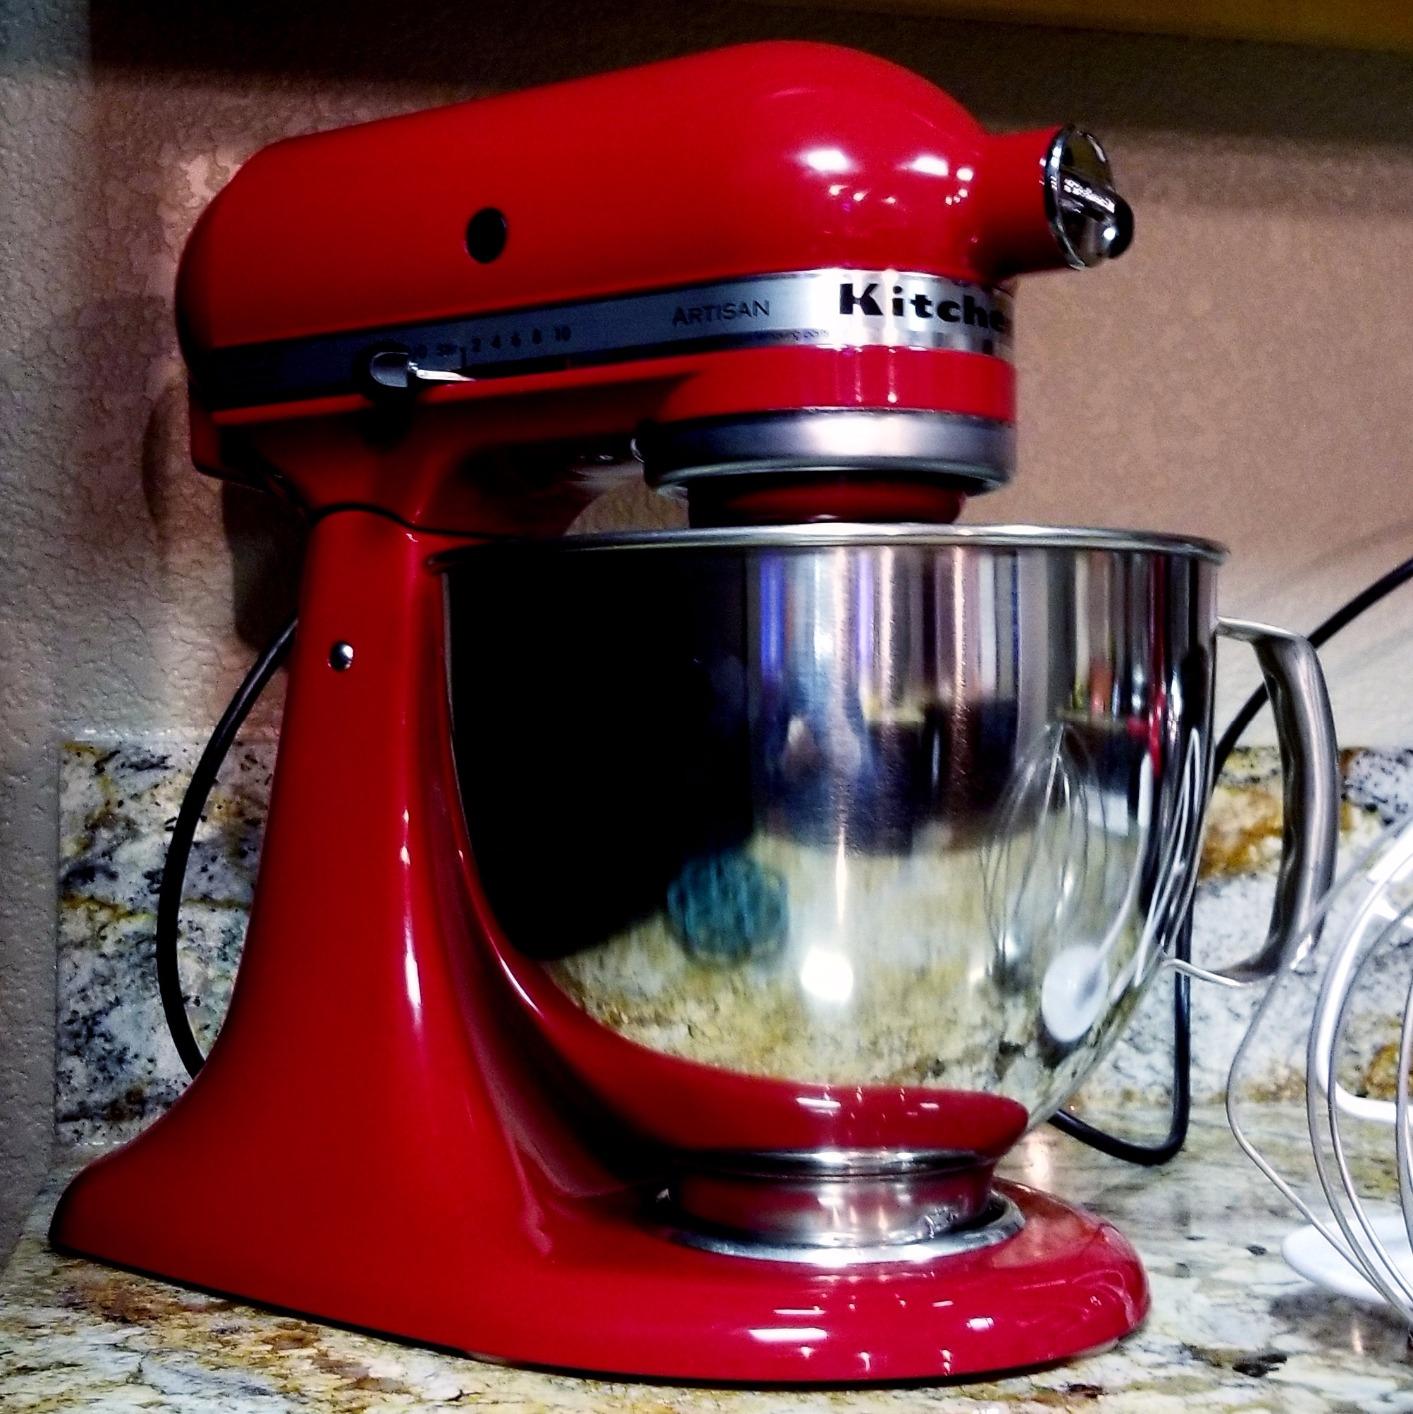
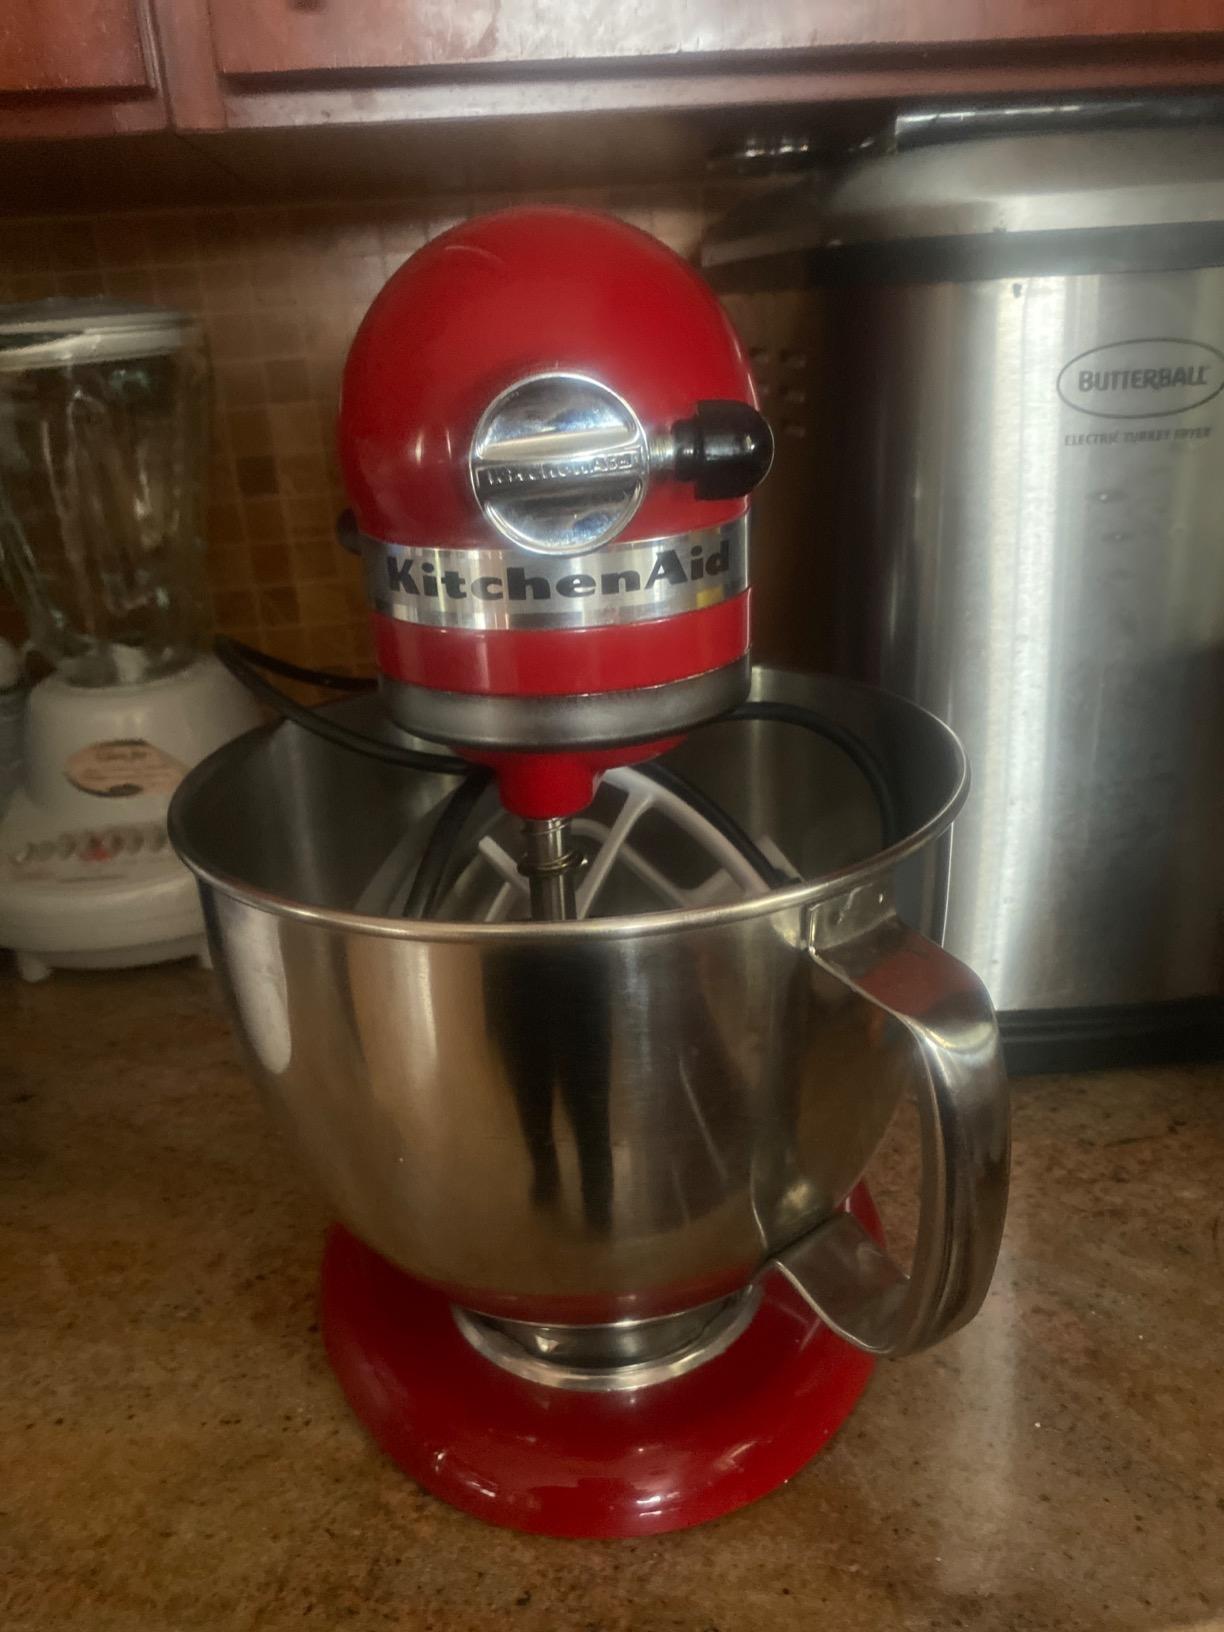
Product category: items_mixer
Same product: yes